Hipparchia of Maroneia

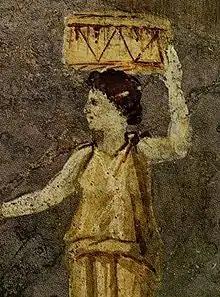
Hipparchia leaves home to live as a philosopher, carrying all her possessions in a box. Detail from a Roman wall painting in the Villa Farnesina

Hipparchia of Maroneia (fl. c. 325 BC) was a Cynic philosopher, and wife of Crates of Thebes. She was the sister of Metrokles, the cynic philosopher.